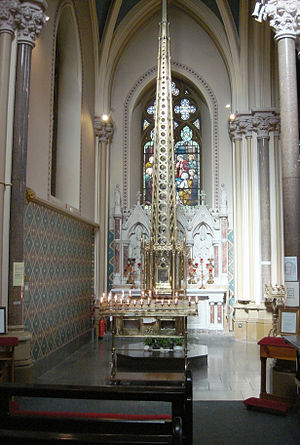
Drogheda / Historie
Drogheda er en irsk by, 45 km nord for Dublin i County Louth i provinsen Leinster, i den centrale del af Republikken Irland med en befolkning på 35.090 indb i 2006.